Peggy Post

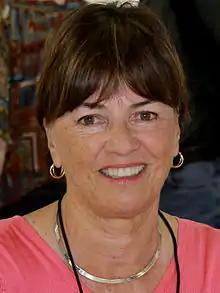
Peggy Post at the 2011 Texas Book Festival

Peggy Post is an American author and consultant on etiquette. She is Emily Post's great-granddaughter-in-law and continues her work as director and spokesperson for The Emily Post Institute in Vermont.